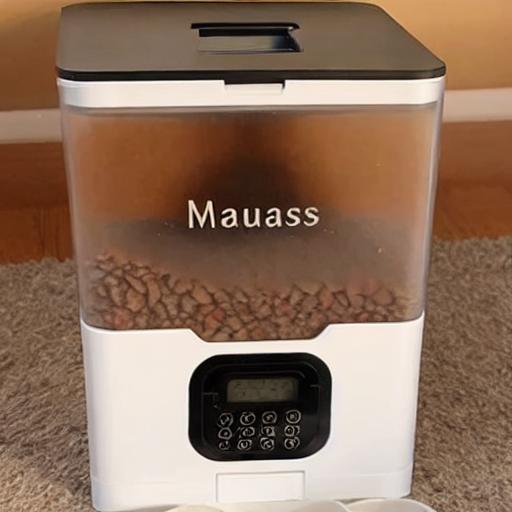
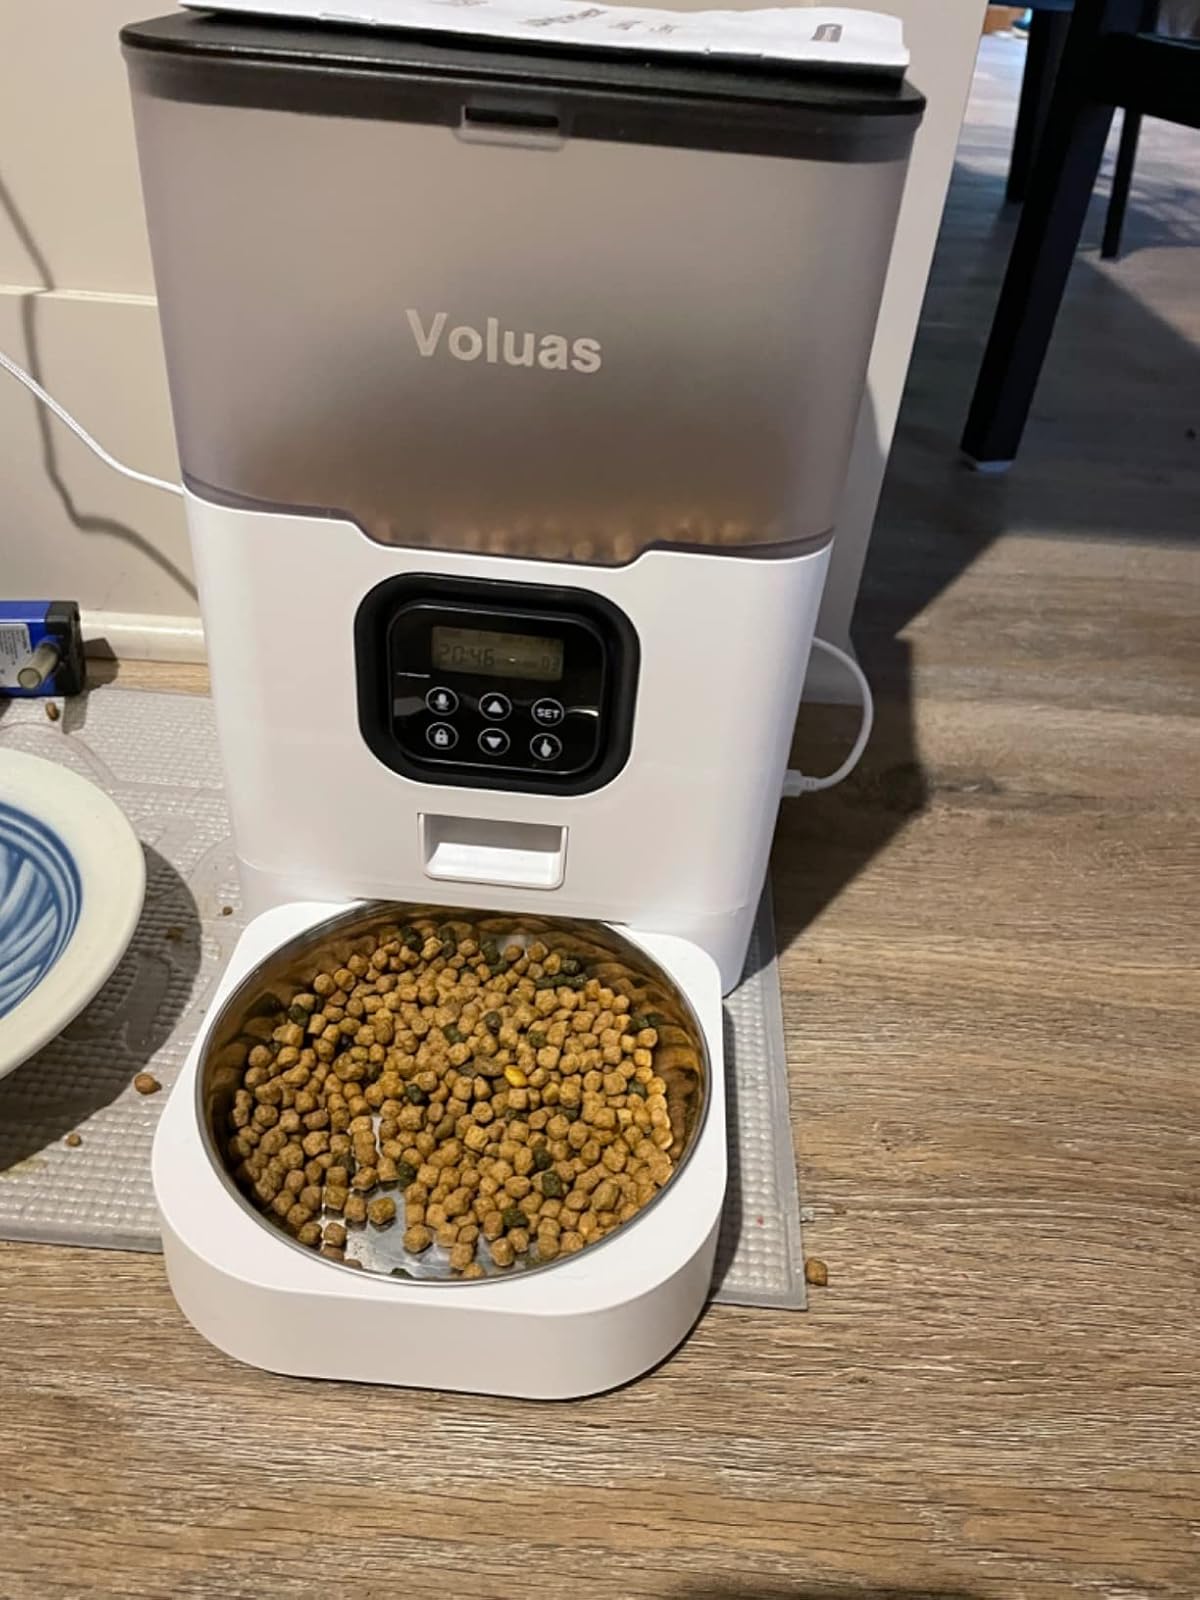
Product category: items_feeder
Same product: no